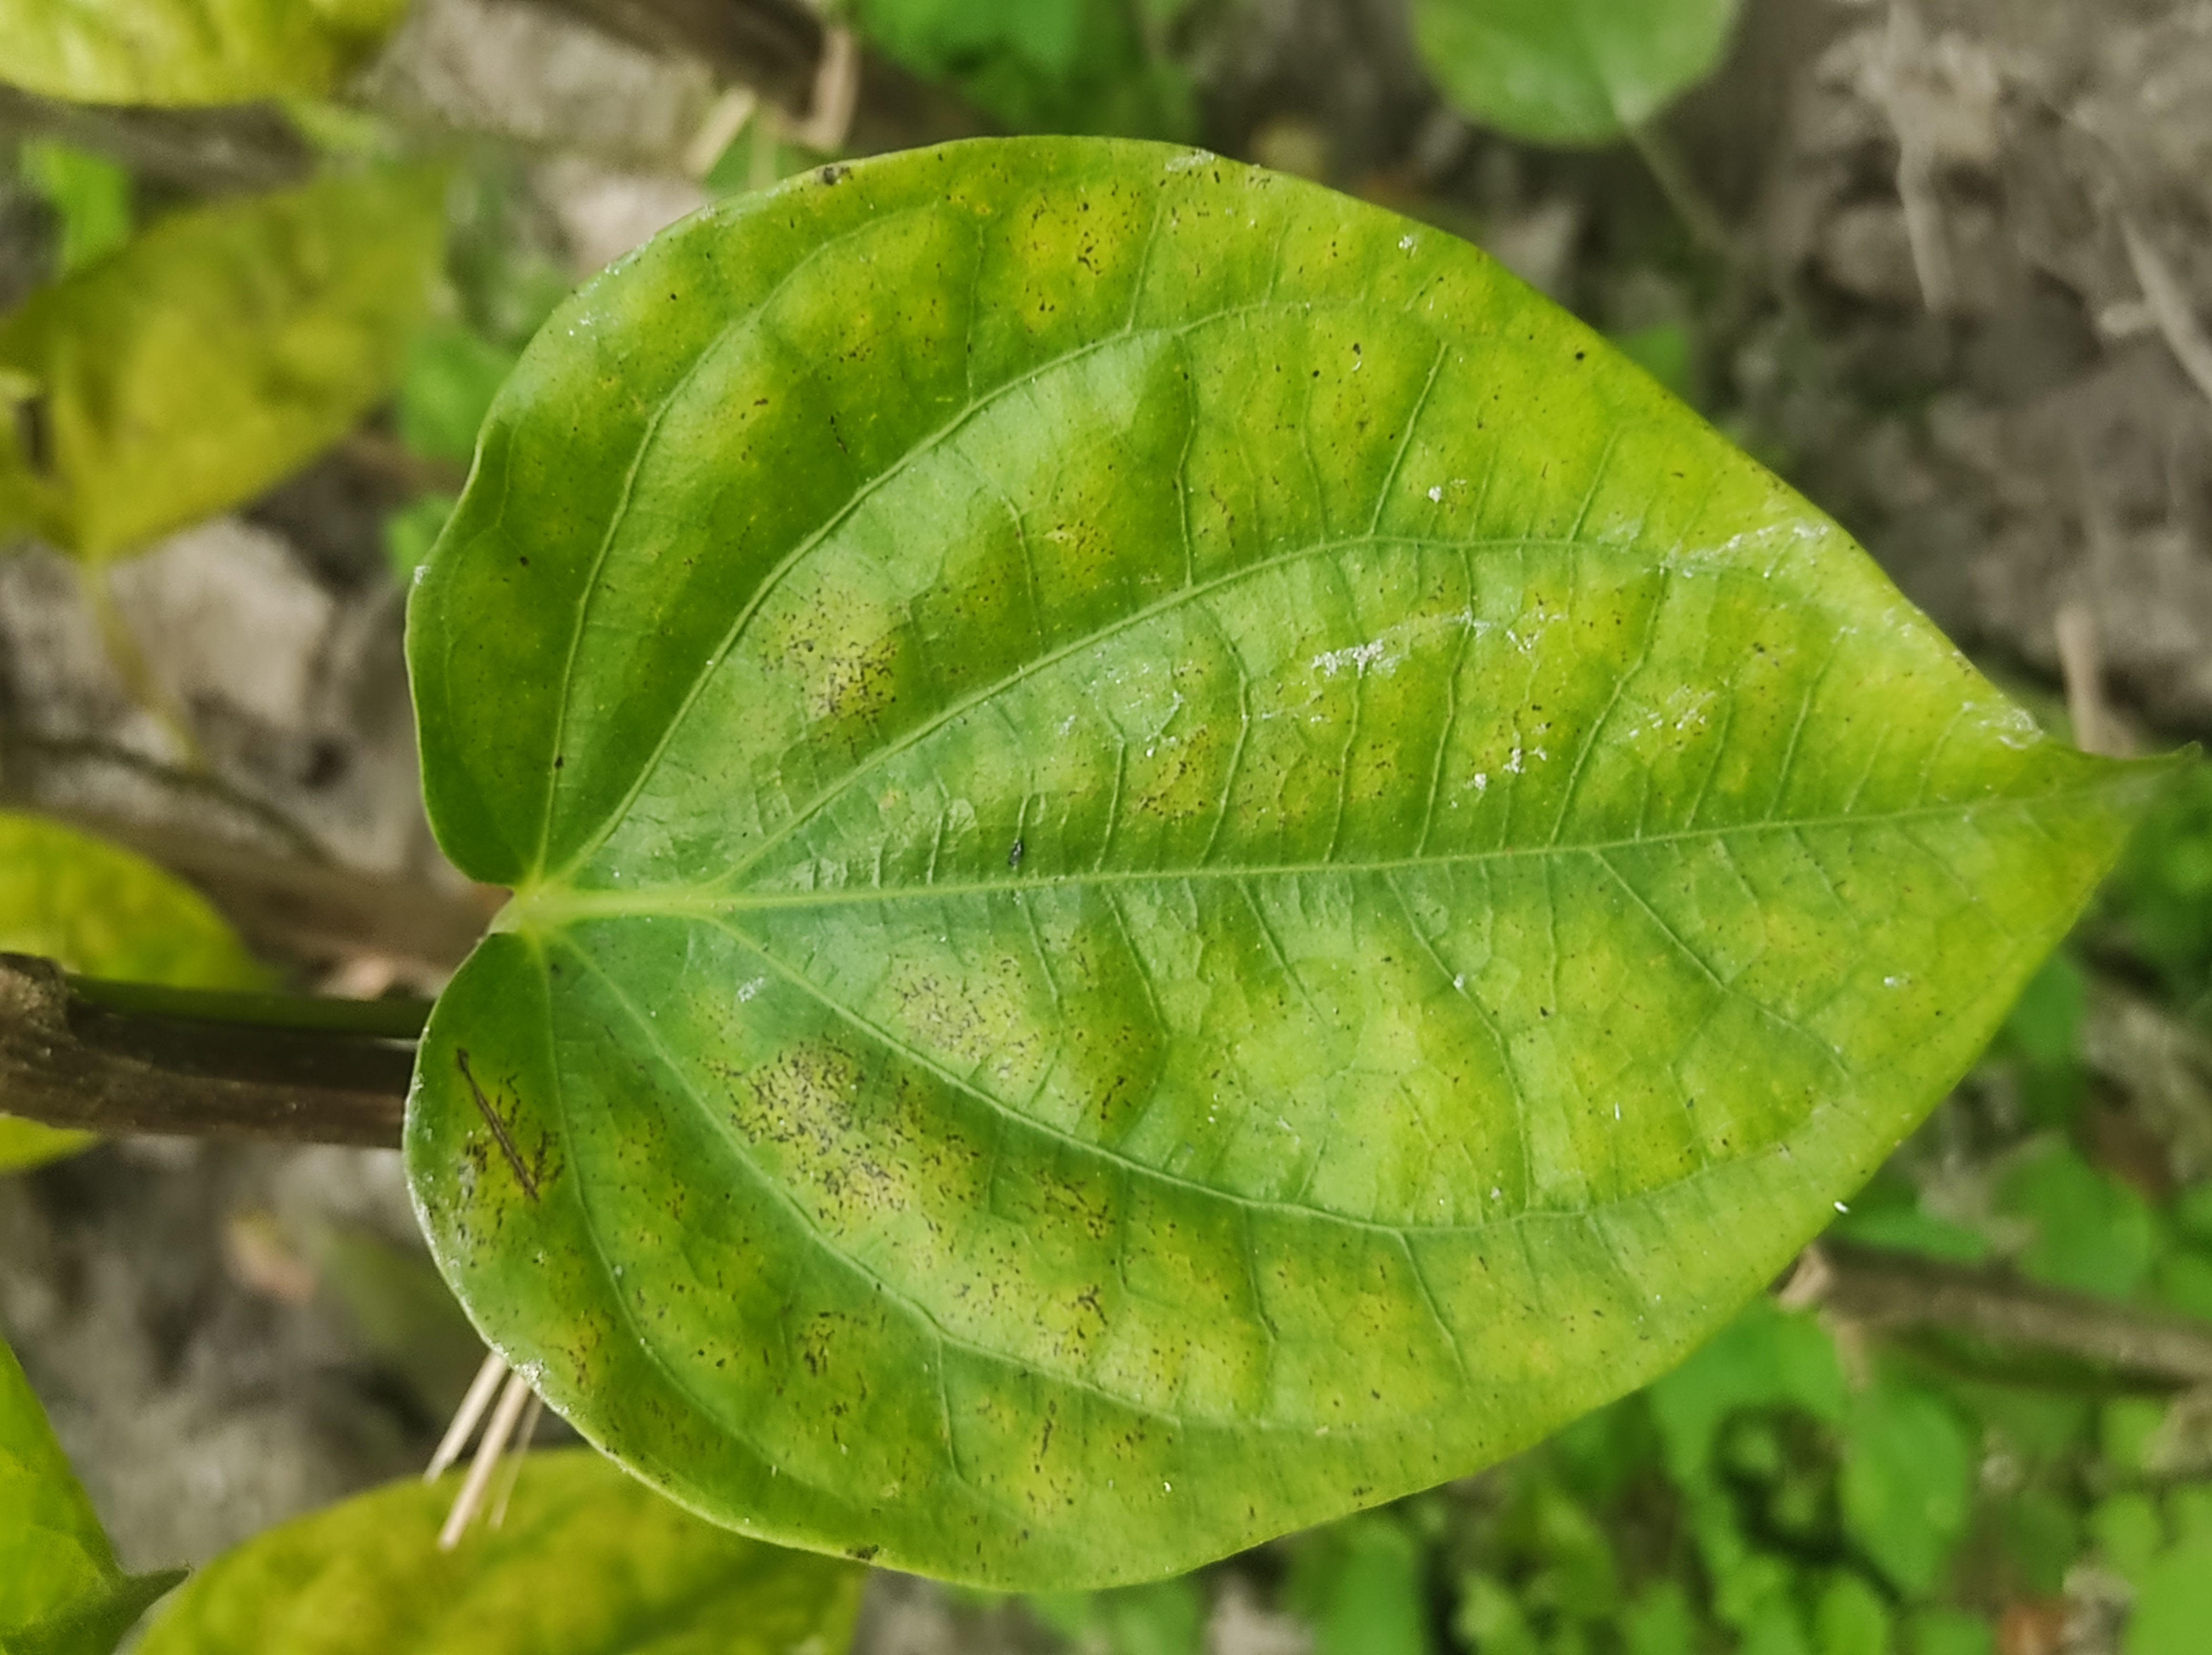
Label: Healthy_Leaf